Calculation of Zakāt

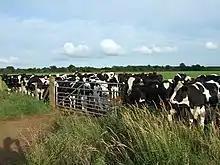
Cows

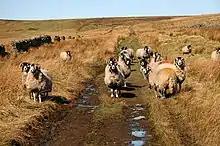
Sheep

According to al-Qaradawi there are no hadiths / ahadith that prescribe the nisab for cows: There are no sahih (authentic / sound) hadiths that provide us with the nisab and rates of zakah on cows as we have seen in the case of camels. This may be because cows were rare in the area of Hijaz (around Makkah and Madinah); it may be also because cows are close in size and value to camels, so the Prophet did not determine their rates on the assumption of their obvious similarity. But the fact that there is no sahih hadith on the issue has left the jurists with varying views on the determination of nisab and rates.